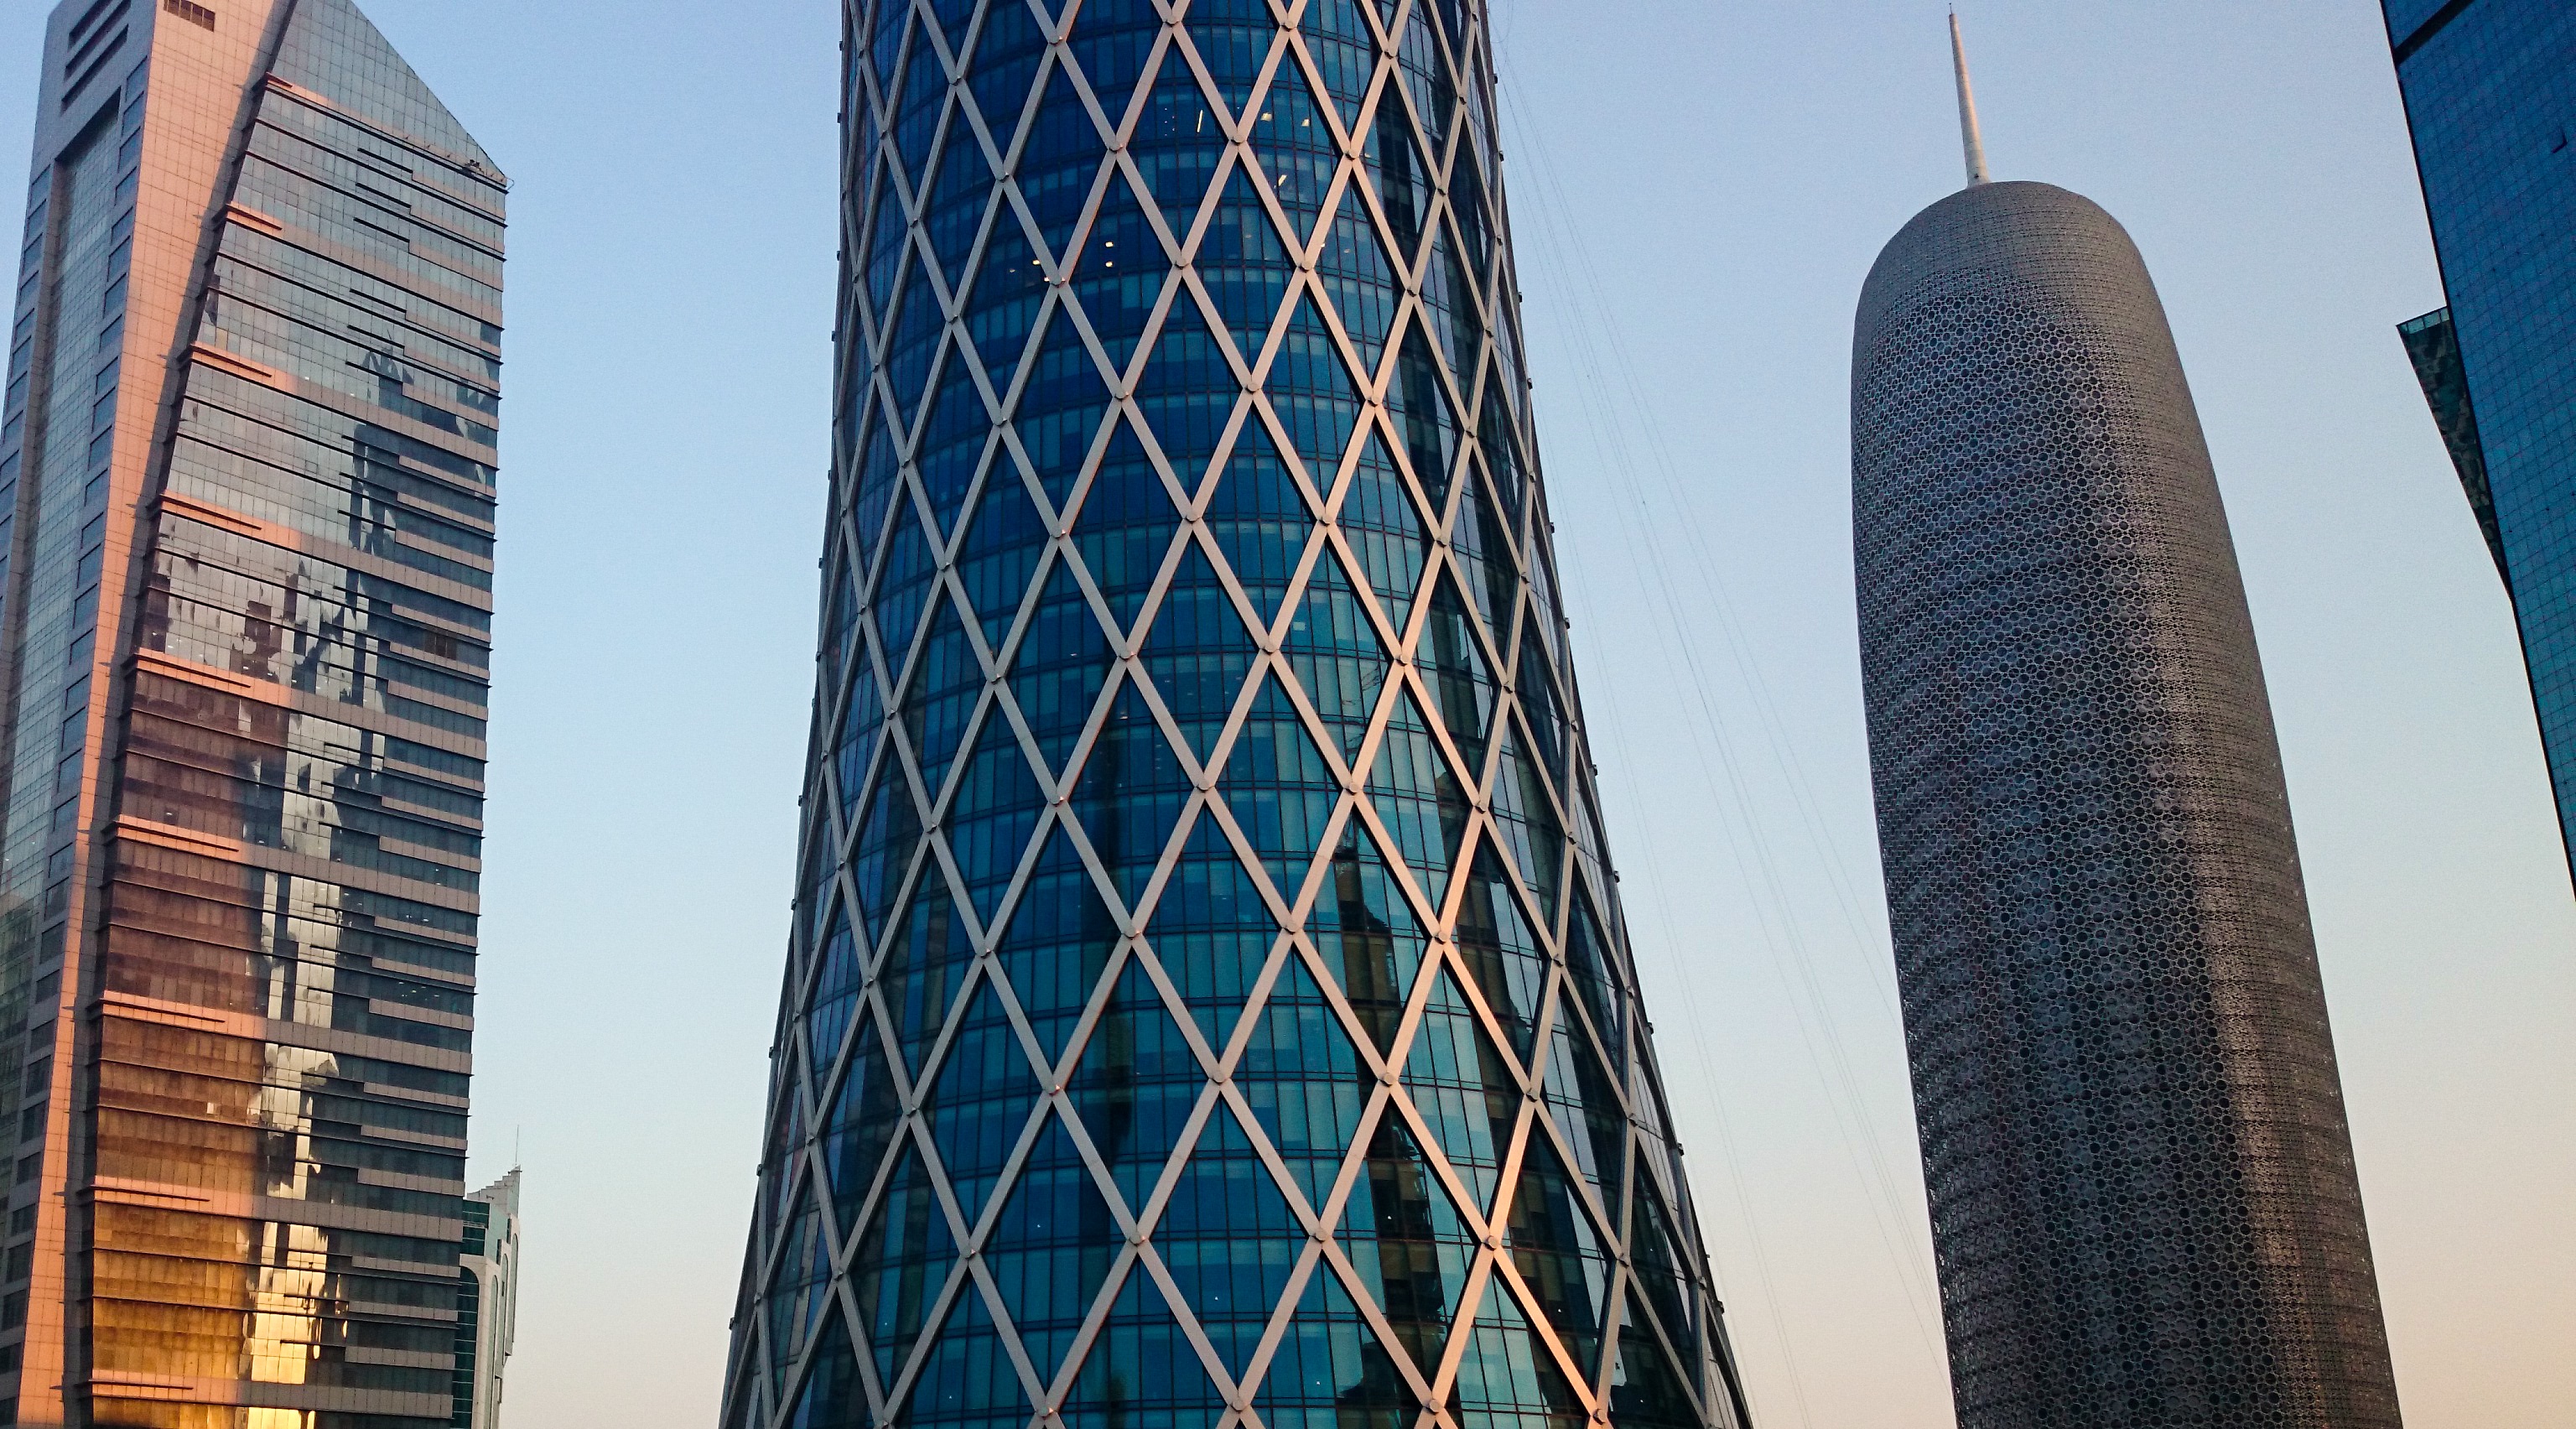
architecture, building, skyscraper, downtown, tower, landmark, facade, blue, tower block, metropolis, metropolitan area